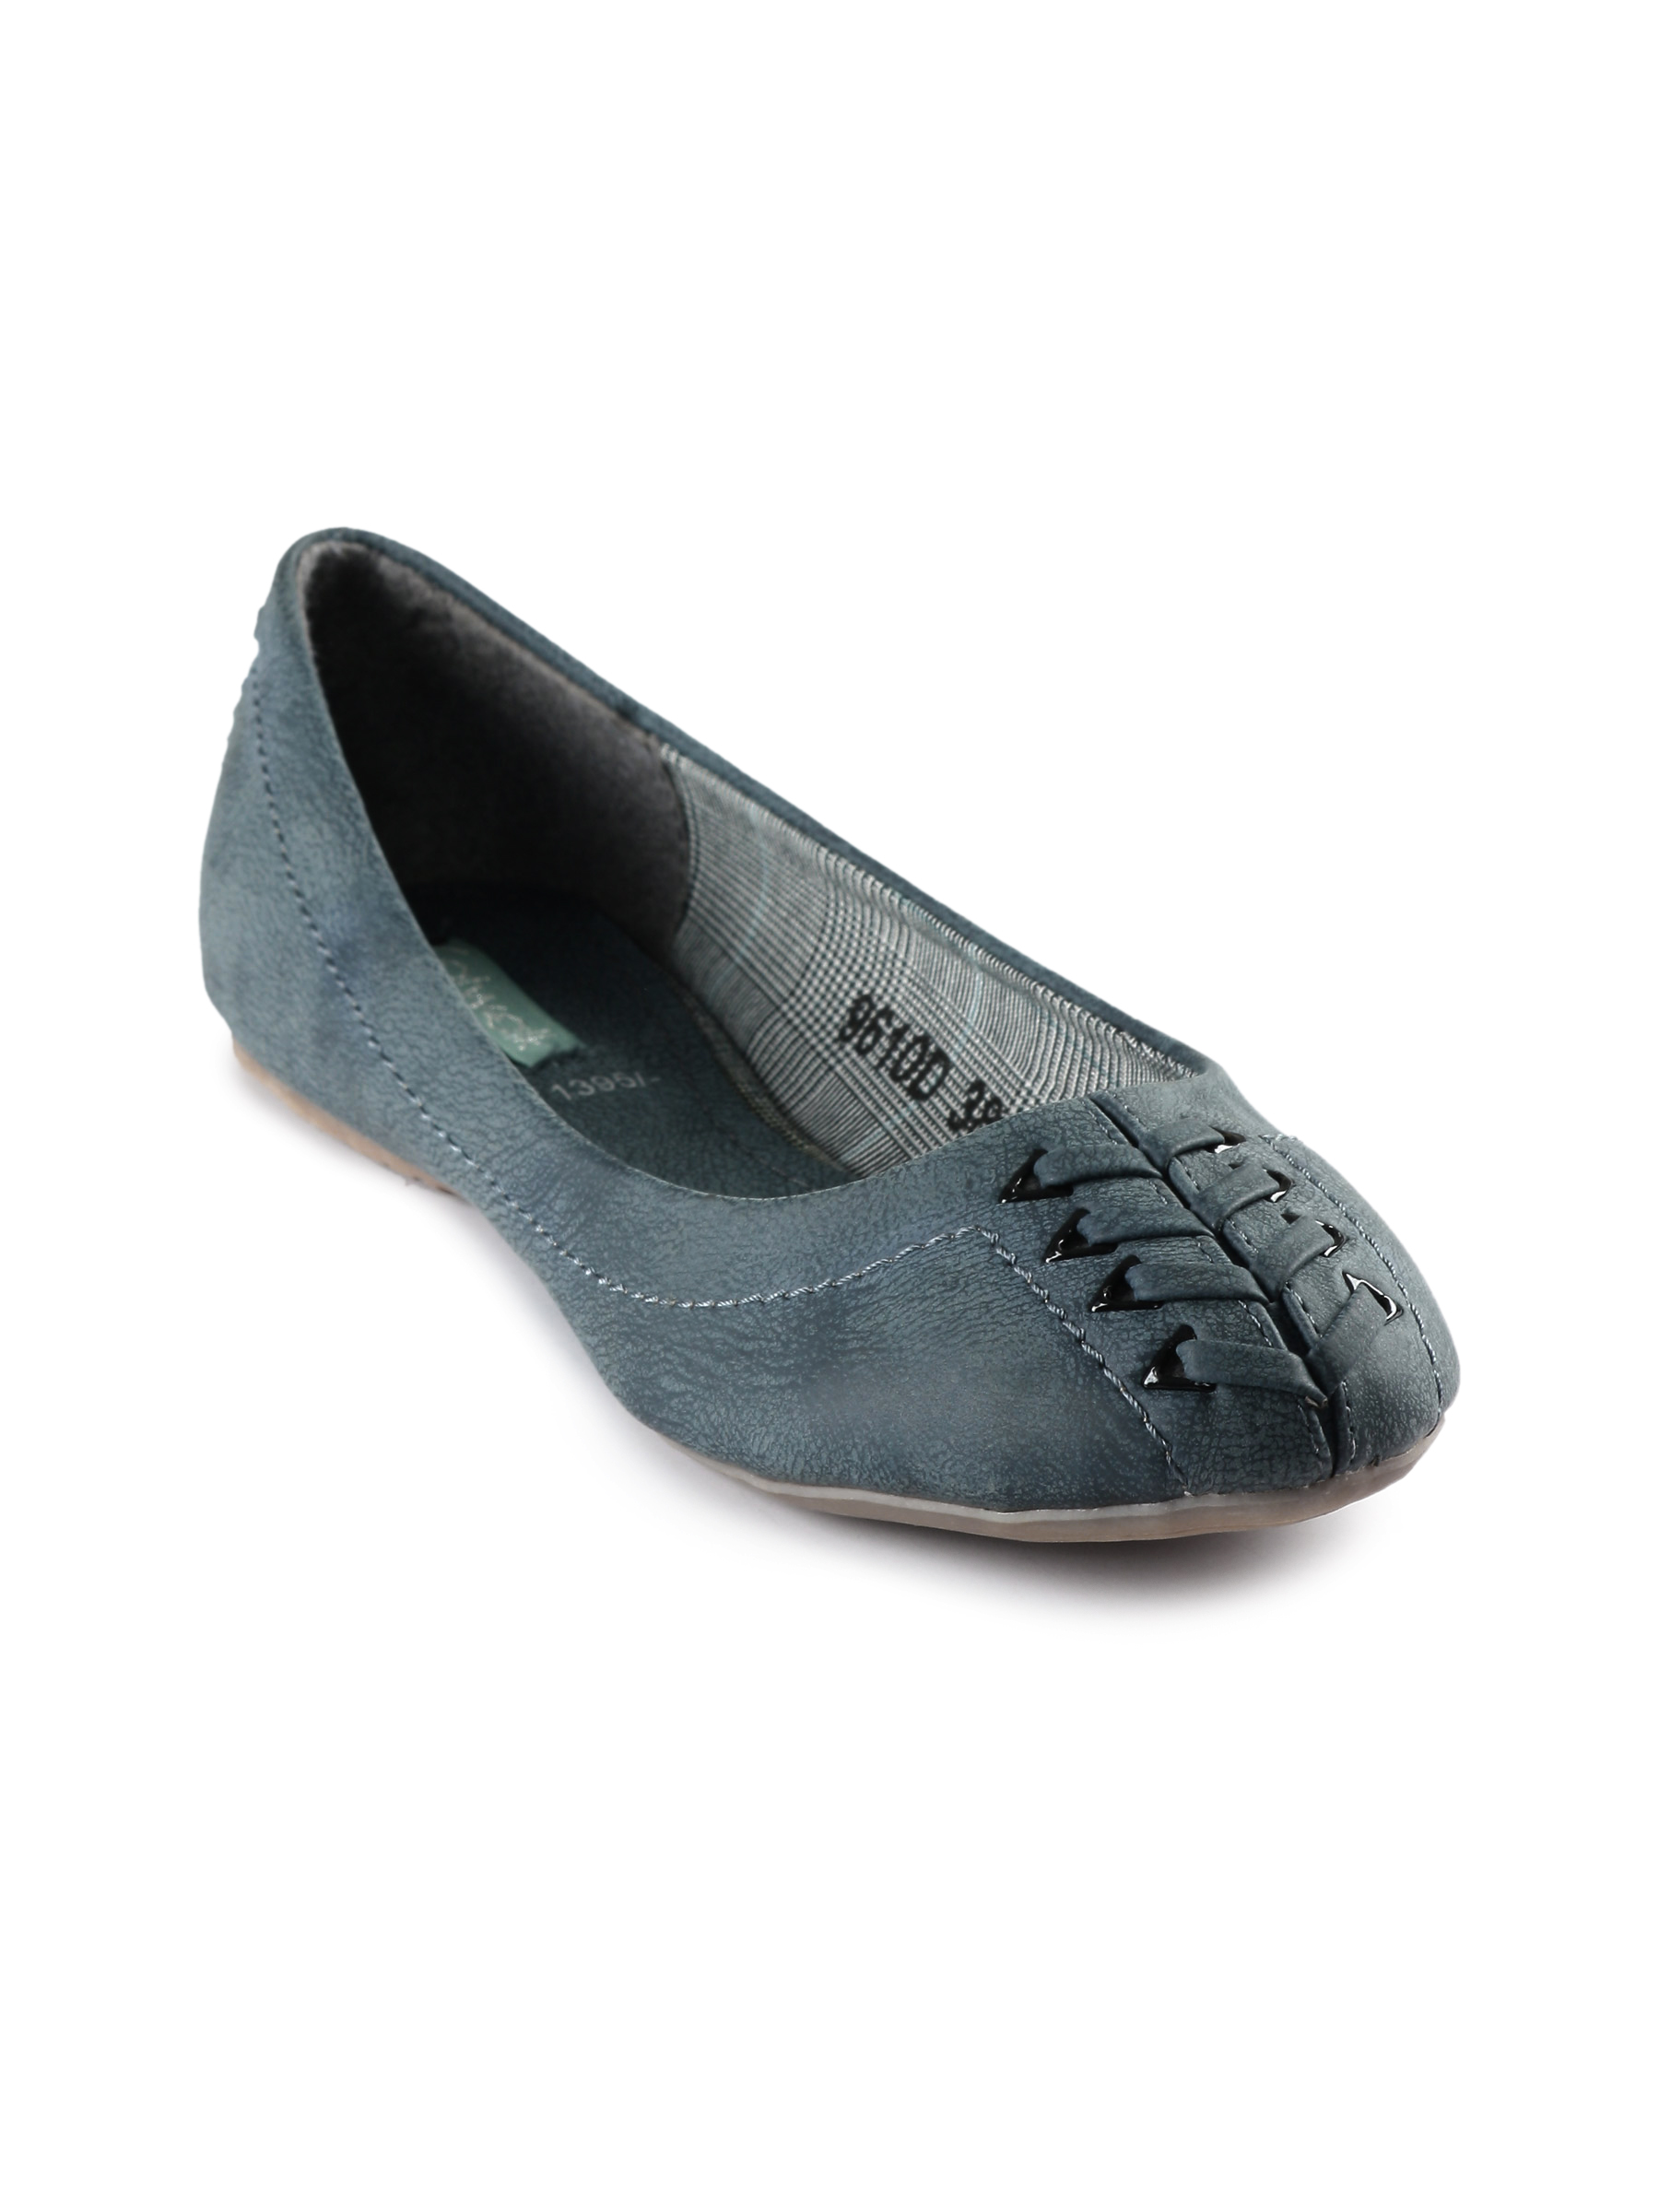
Catwalk Women Blue Casual Shoes
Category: Footwear / Shoes / Casual Shoes
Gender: Women
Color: Blue
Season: Winter 2015
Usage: Casual